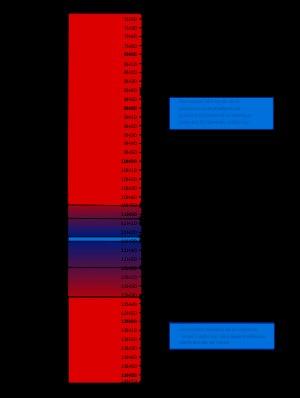
Pamela Reynolds Lowery, originaire d'Atlanta en Géorgie, était une parolière et chanteuse américaine. En 1991, à l’âge de 35 ans, elle déclare avoir eu une expérience de mort imminente durant une opération d’un anévrisme géant au tronc basilaire par le chirurgien Robert F. Spetzler au Barrow Neurological Institute à Phoenix en Arizona. Son expérience figure parmi les études les plus largement documentées sur les expériences de mort imminente en raison des circonstances inhabituelles sous lesquelles elle s’est produite. Pamela Reynolds était sous surveillance médicale étroite pendant toute l'opération. Pendant une partie de l'opération, elle avait un électroencéphalogramme plat et son cerveau n’était plus irrigué par la circulation sanguine, ce qui la rendait cliniquement morte. Elle a fait plusieurs observations au sujet de la procédure qui ont ensuite été confirmées par le personnel médical comme exactes.